Paranthropus

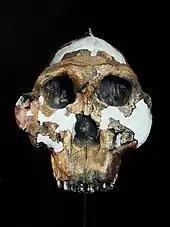
"P. boisei" OH 5

"Paranthropus" had a massively built, tall and flat skull, with a prominent gorilla-like sagittal crest along the midline which anchored large temporalis muscles used in chewing. Like other australopithecines, "Paranthropus" exhibited sexual dimorphism, with males notably larger than females. They had large molars with a relatively thick tooth enamel coating (post-canine megadontia), and comparatively small incisors (similar in size to modern humans), possibly adaptations to processing abrasive foods. The teeth of "P. aethiopicus" developed faster than those of "P. boisei".